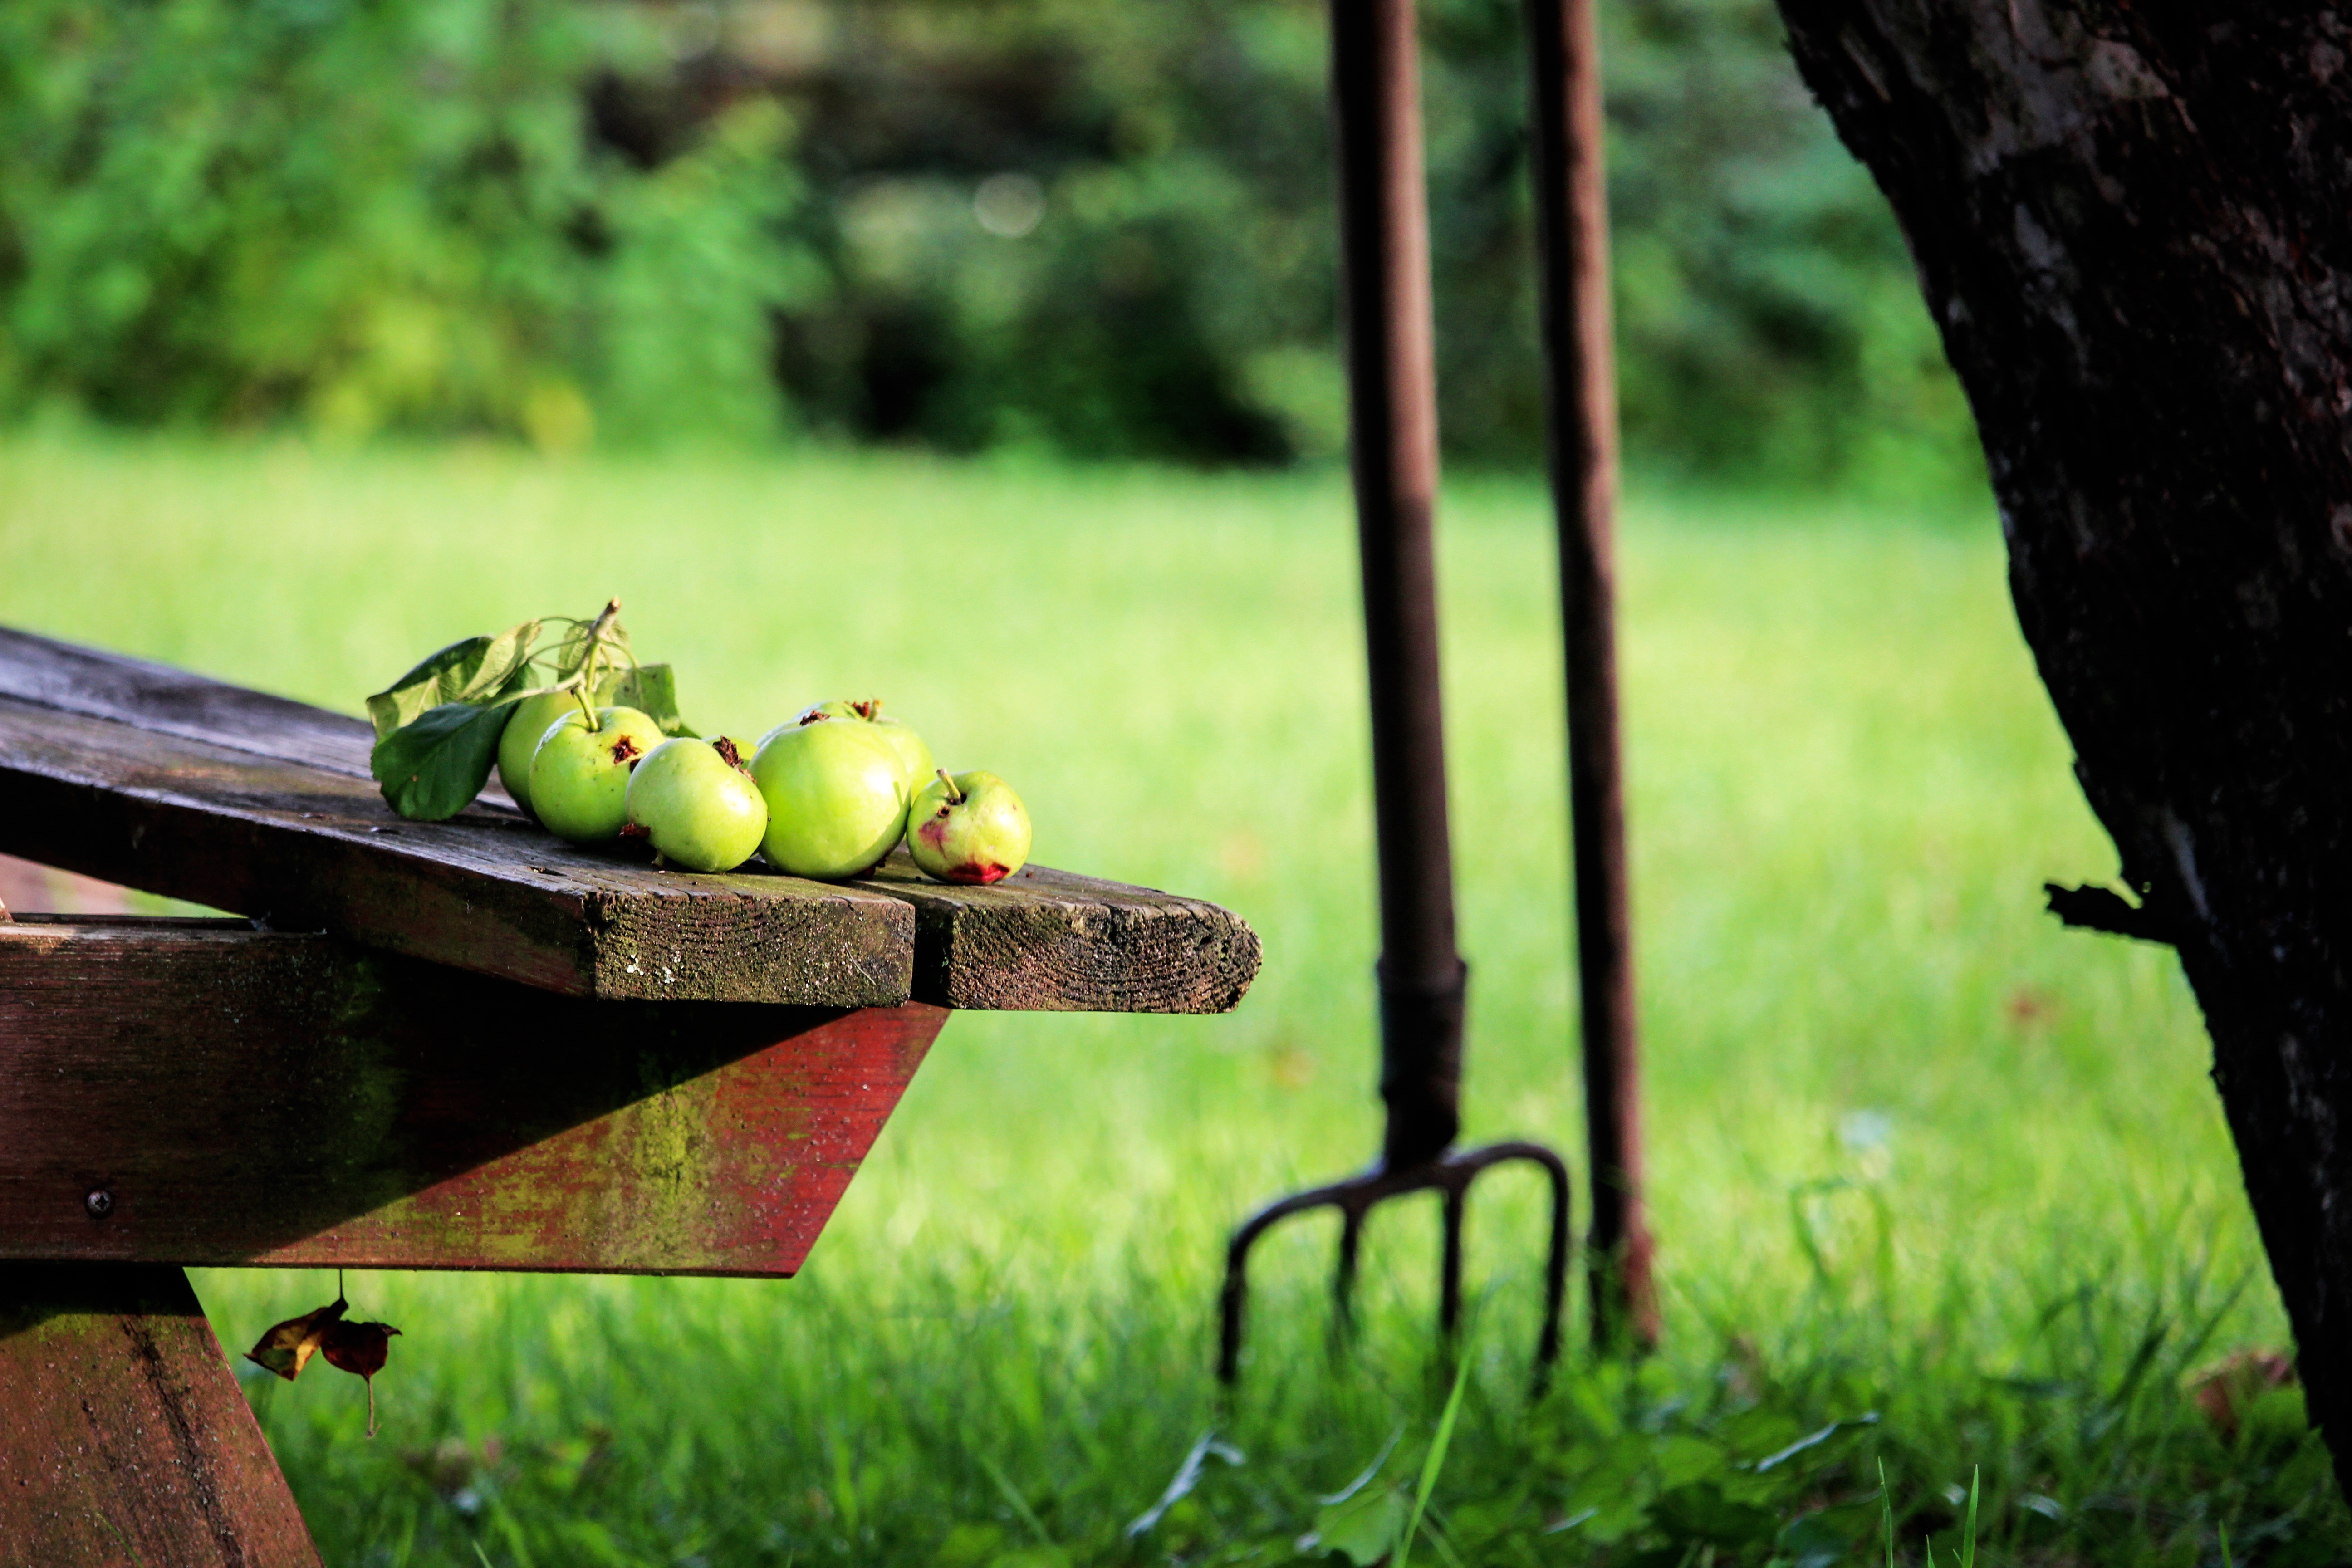
tree, nature, forest, grass, branch, plant, bench, lawn, sunlight, morning, leaf, flower, summer, green, jungle, produce, autumn, botany, garden, flora, apples, woodland, collections, habitat, forks, rural area, the gardener, woody plant